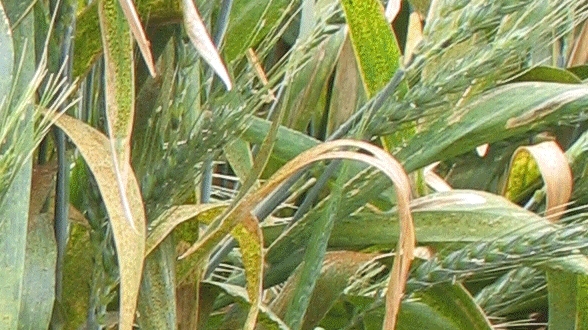
Label: Wheat___Brown_Rust